Lions Municipal Golf Course

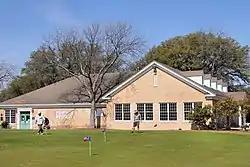
The Lions Municipal Golf Course clubhouse and putting green

Lions Municipal Golf Course, nicknamed Muny, is a municipal golf course at 2901 Enfield Road in Austin, Texas. The golf course occupies 141 acres of land the City of Austin leases from the University of Texas since 1937 as part of the greater Brackenridge Tract. The golf course has been subject to ongoing controversy due to the recommended termination of the current term by the University of Texas in 2019. A report commissioned by the city found that Muny's burdensome property lease payment is a primary challenge in operating Austin's public golf courses.